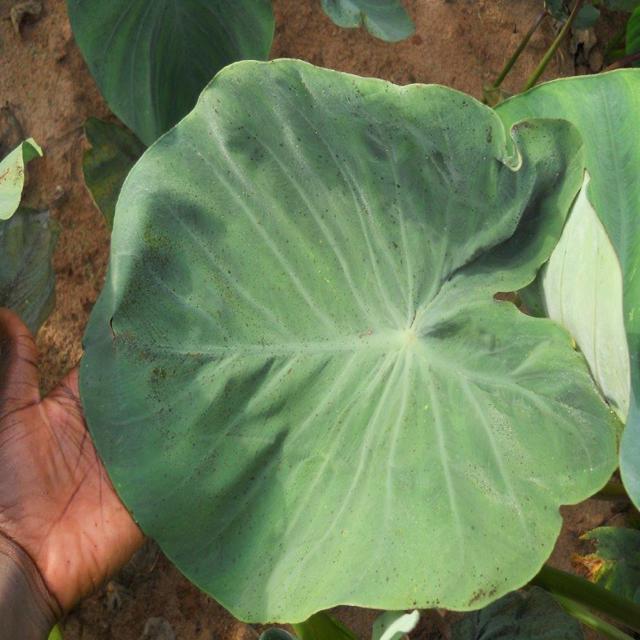
Label: Healthy